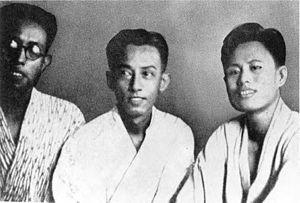
Les Trente Camarades sont un groupe de jeunes birmans constituant l'embryon de l'Armée pour l'indépendance birmane pro-japonaise au cours de la Seconde Guerre mondiale. Formés à Hainan, la plupart d'entre eux regagnèrent leur pays avec l'armée japonaise au début de la campagne de Birmanie. Plusieurs ont joué un rôle politique important dans la Birmanie indépendante après 1948, notamment les socialistes. Les communistes, à commencer par Aung San, "père de l'indépendance", connurent généralement un sort moins heureux.